Vermin

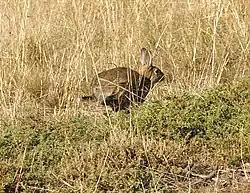
A wild rabbit – considered a pest by many, due to its destruction of farm crops

Vermin (colloquially varmint(s) or varmit(s)) are pests or nuisance animals that spread diseases and destroy crops, livestock, and property. Since the term is defined in relation to human activities, which species are included vary by region and enterprise.